Hillsgrove Covered Bridge

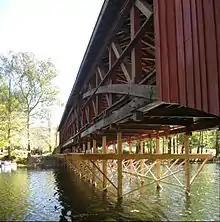
Scaffolding supporting the bridge during its post-flood restoration in 2012

In 2011, the bridge was badly damaged by historic flooding from Hurricane Irene in late August and Tropical Storm Lee in early September. Loyalsock Creek's flood waters swept debris into the bridge, removing much of the siding on the south side, washing out the approaches, damaging the structural beams, and leaving "two trees lodged between the timber low chord and timber deck" on the north side. While the Forksville covered bridge escaped serious damage, Hillsgrove and Sonestown were both closed, and Preservation Pennsylvania issued a report that questioned whether either bridge could be restored.